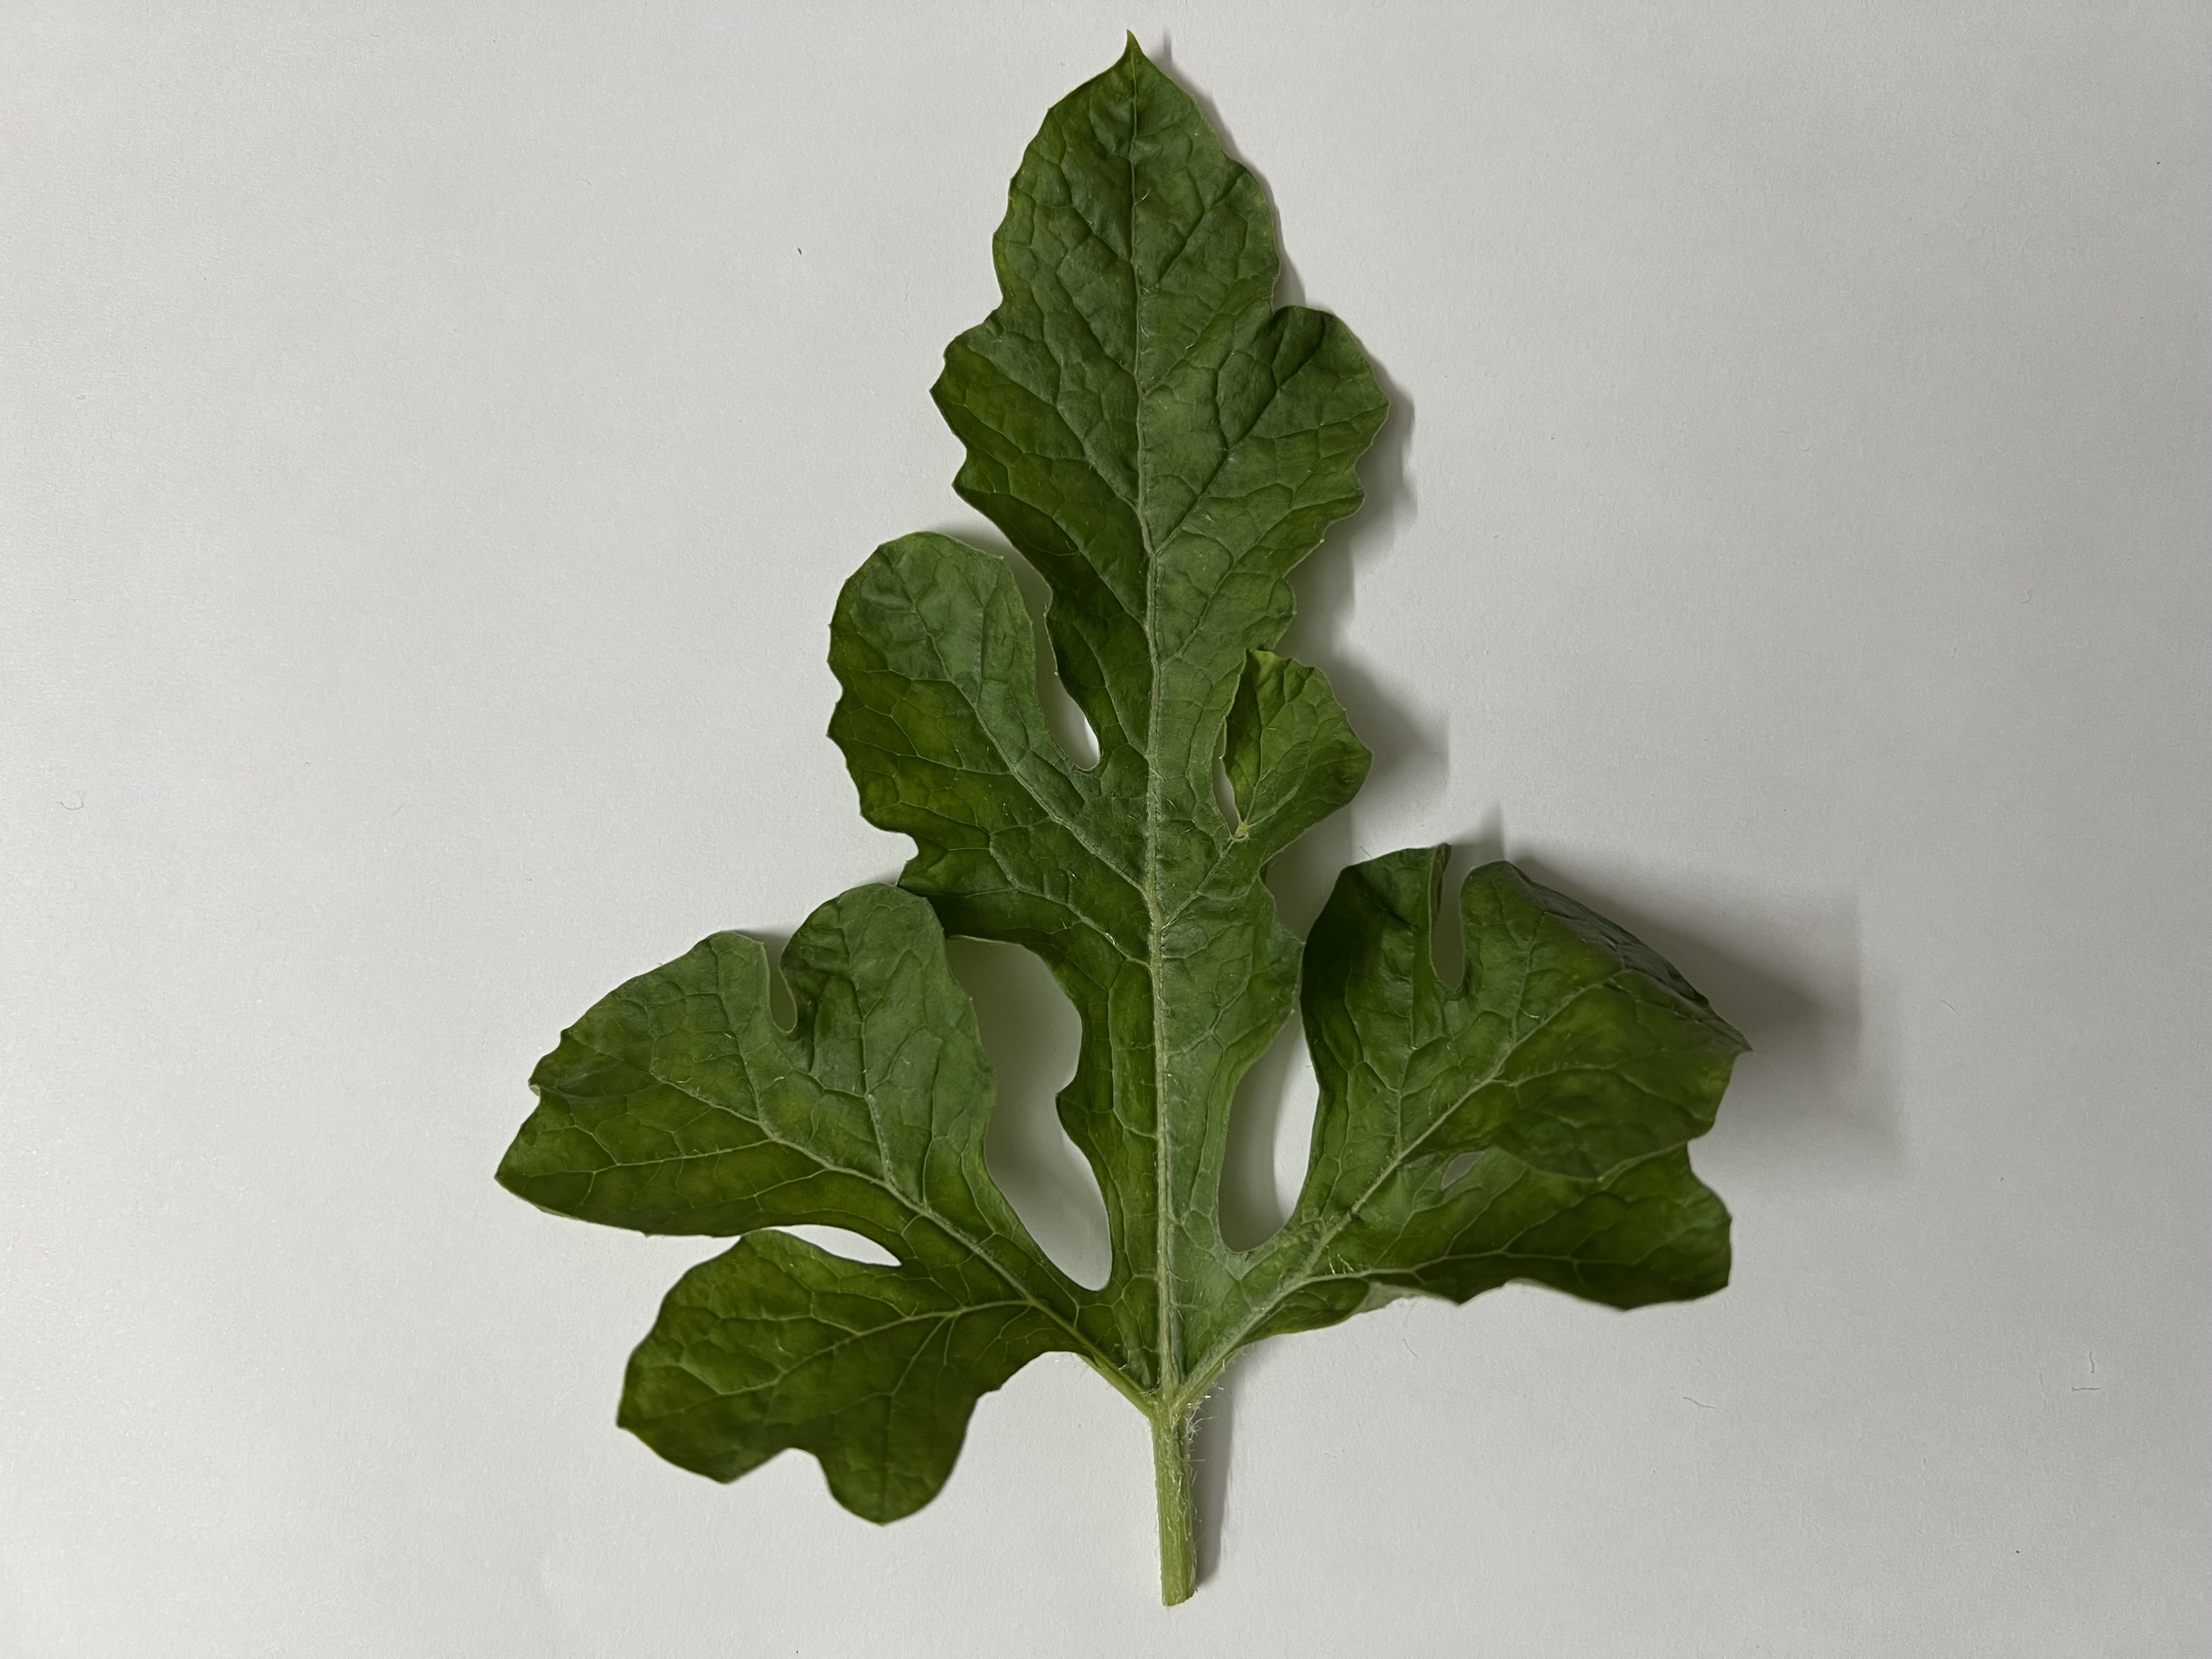
Label: Healthy